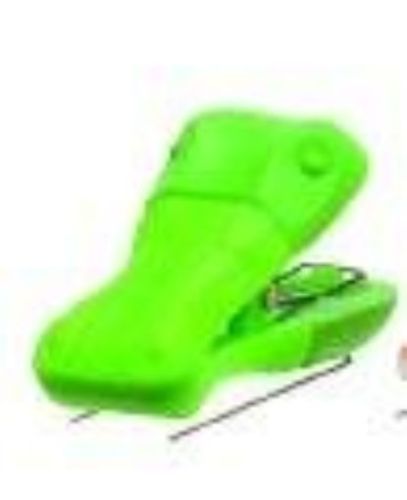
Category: stapler